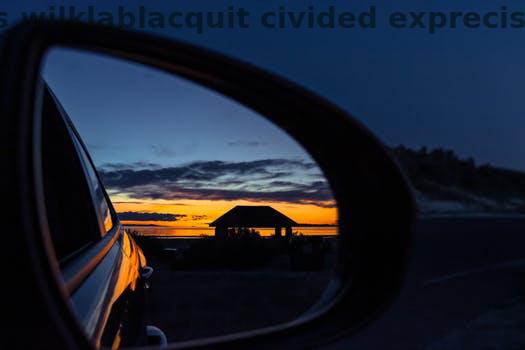
Label: Watermark